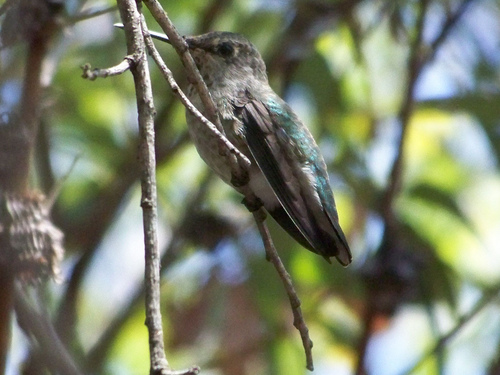
this small mottled bird has a long, narrow beak, white abdomen, and bright blue spots on the back.
a small brownish gray bird with darker striped wings, a short tail and a very long and slender beak.
this is a grey bird with a blue wing and a long pointed beak.
a small brown bodied bird with green and white tinted wings.
this small bird has a long, slender, downward curved bill, a grey and white multi-shade belly and breast, and gorgeous opalescent secondaries that appear a greenish-blue color.
the black and gray wings on this bird also have specks of blue following down to the rump.
this bird has wings that are black and has a white bellya very small gray bird with a little green mingled in on wings and a long beak.
this bird is gray and green in color, and has a very skinny beak.
green and brown mix of primaries/secondaries and a long pointed bill
Species: Anna Hummingbird